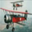
Label: airplane